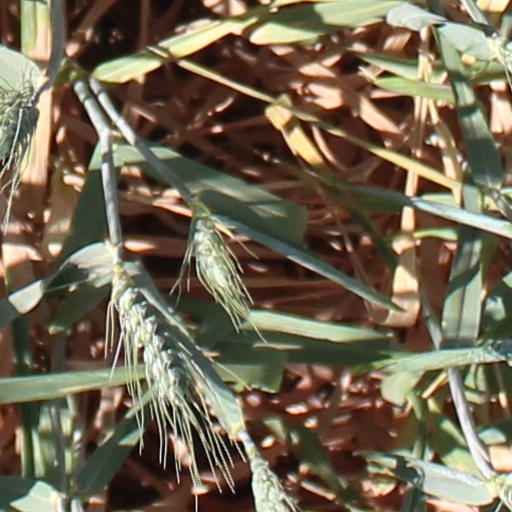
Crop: wheat